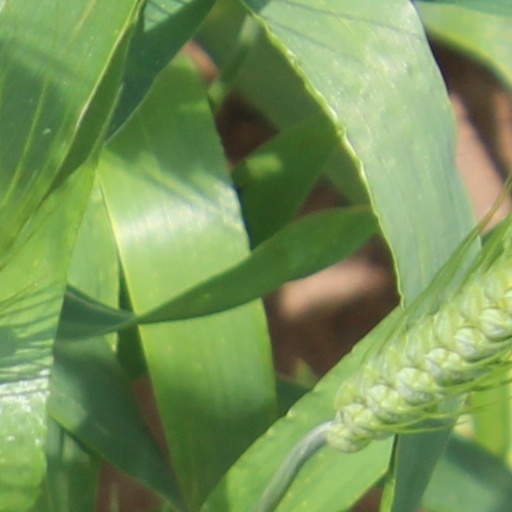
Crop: wheat